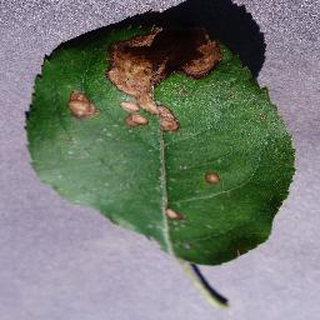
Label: apple_black_rot